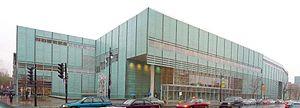
La Grande Bibliothèque est le lieu principal de diffusion de Bibliothèque et Archives nationales du Québec. Son mandat est de servir de bibliothèque centrale aux Montréalais et de bibliothèque ressource à l’ensemble du Québec. Située dans le Quartier latin de Montréal, elle a ouvert ses portes au public le 30 avril 2005.
Une bibliothèque publique est une bibliothèque, c'est-à-dire une organisation fondée et supportée par la communauté, que ce soit par le biais d'un gouvernement local, régional ou national ou un autre type d'organisation communautaire.
Cet article traite des événements qui se sont produits durant l'année 2005 au Québec.
Le Réseau Biblio du Québec est un regroupement provincial de onze réseaux régionaux qui offre des services aux municipalités québécoises de moins de 5 000 habitants. Sa mission est de maintenir et de développer les bibliothèques publiques en région. Les valeurs du regroupement sont le respect, l’intégrité, ainsi que la solidarité. En 2018, le réseau comptait 748 bibliothèques membres.
Montréal /ˈmɔ̃ˌʁeal/ est la plus importante ville du Québec et la deuxième ville la plus peuplée du Canada, après Toronto et avant Vancouver. Elle se situe principalement sur l’île fluviale de Montréal, sur le fleuve Saint-Laurent dans le Sud du Québec, dont elle est la métropole.